Rice Township, Sandusky County, Ohio

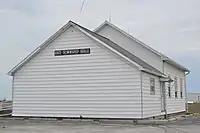
Township hall

The township is governed by a three-member board of trustees, who are elected in November of odd-numbered years to a four-year term beginning on the following January 1. Two are elected in the year after the presidential election and one is elected in the year before it. There is also an elected township fiscal officer, who serves a four-year term beginning on April 1 of the year after the election, which is held in November of the year before the presidential election. Vacancies in the fiscal officership or on the board of trustees are filled by the remaining trustees.